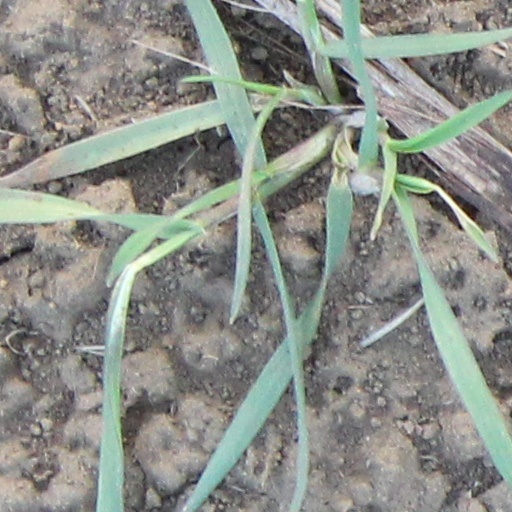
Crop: wheat